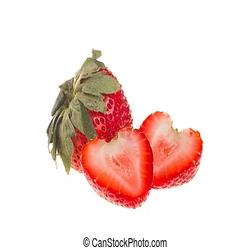
Label: Strawberry